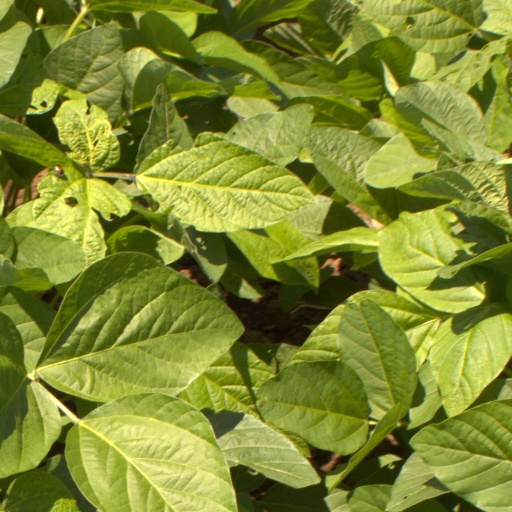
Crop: soybean